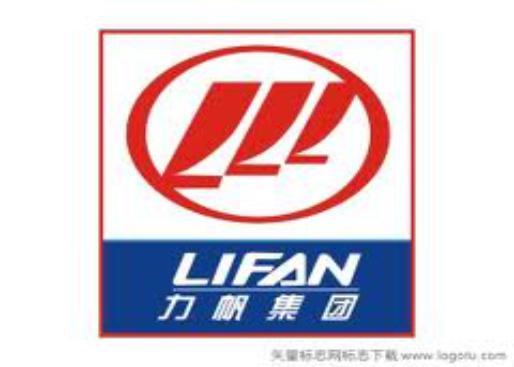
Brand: lifan-1
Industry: Transportation